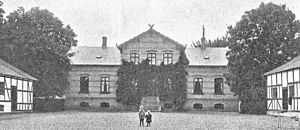
Torpegård (Sønder Nærå Sogn)
Torpegård omkring 1915
Torpegård er en gammel hovedgård, som nævnes første gang i 1471. Gården ligger i Sønder Nærå Sogn, Åsum Herred, Årslev Kommune. Hovedbygningen er opført i 1864.
Torpegård er en gammel hovedgård, som nævnes første gang i 1471. Gården ligger i Sønder Nærå Sogn, Åsum Herred, Faaborg-Midtfyn Kommune. Hovedbygningen er opført i 1864. Vestfløj tidligere hovedbygning opført 1580, ombygget 1631 og 1864. Delvist omgivet af vandfyldte grave. Haven oprindelig barok, i dag engelsk landskabelig med kanaler, broer, lysthuse og mindesøjle. I godstiden frem til 1830erne hørte den tidligere hovedgård Ringstedgård og Sdr. Nærå og Årslev kirker til Torpegård.